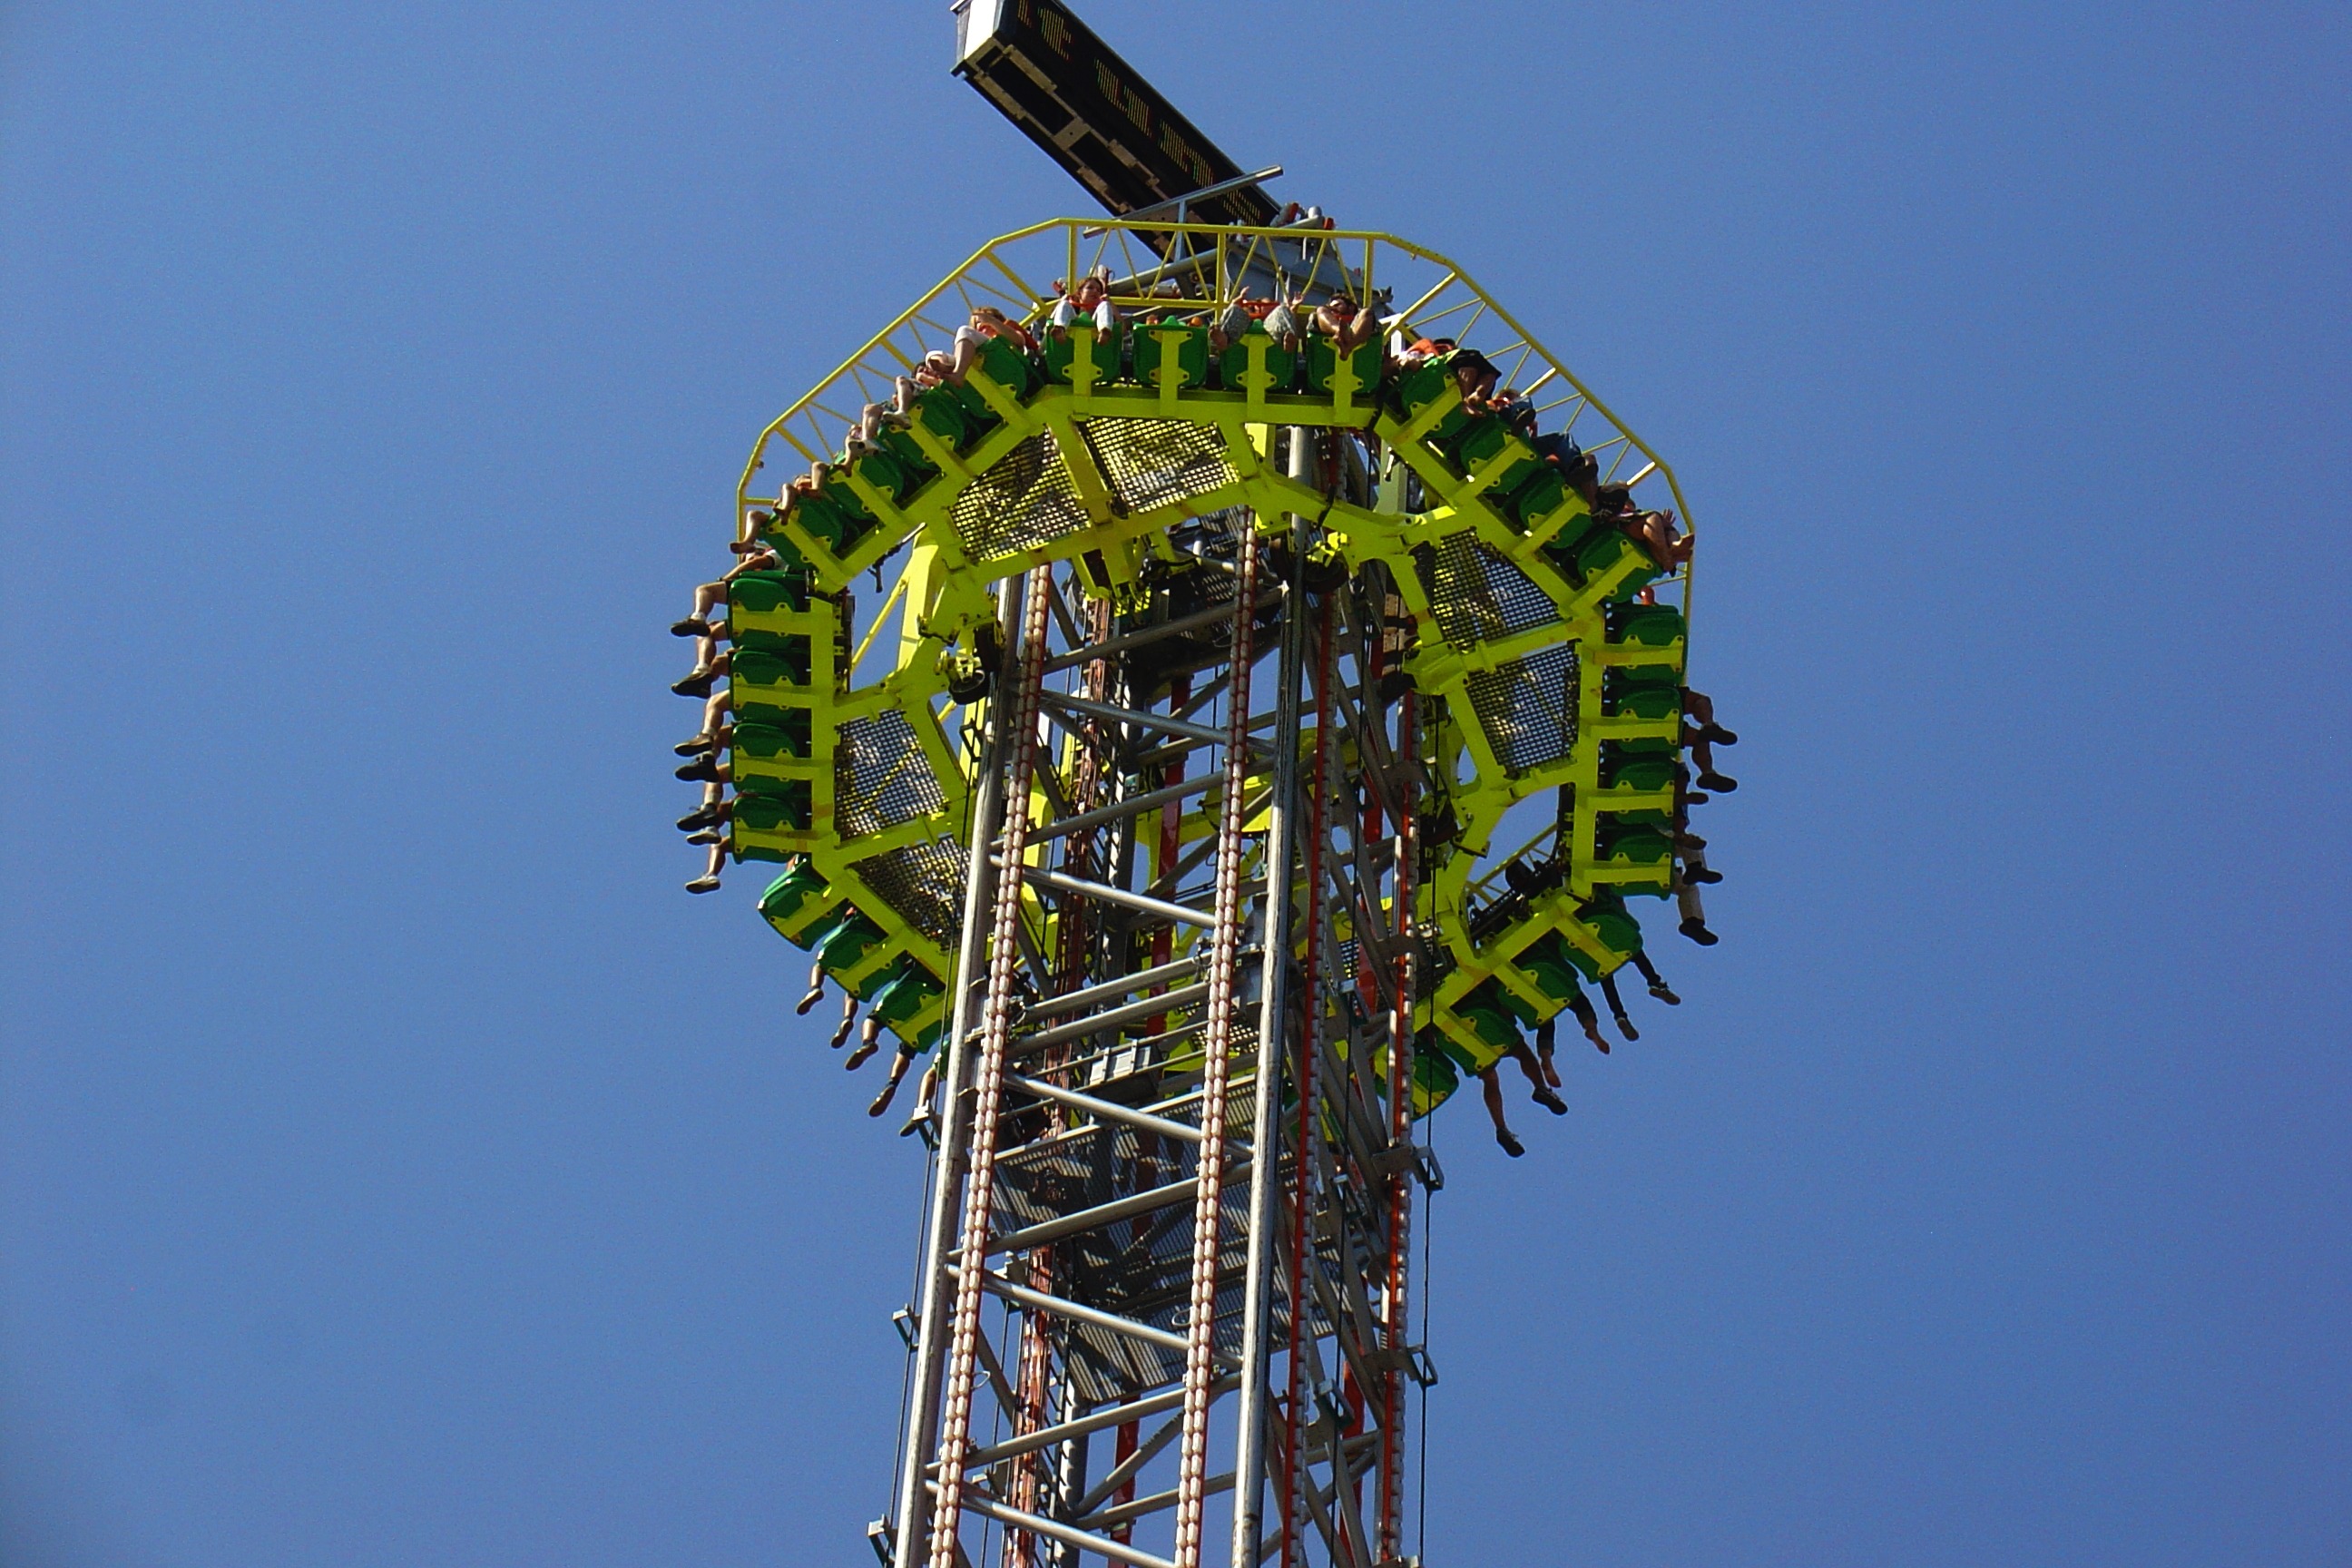
wind, recreation, ferris wheel, amusement park, tower, mast, park, roller coaster, rides, fair, entertainment, folk festival, amusement ride, outdoor recreation